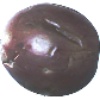
Label: passion_fruit